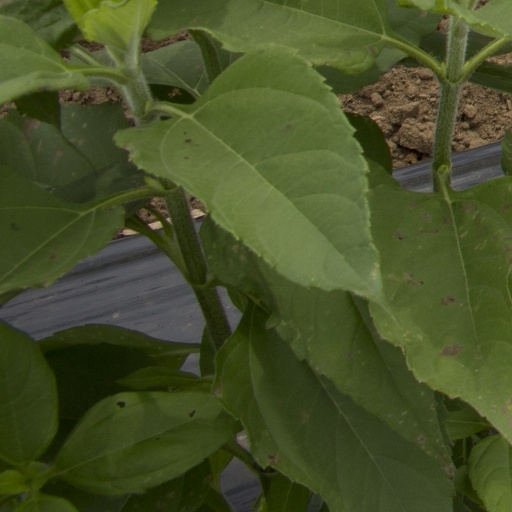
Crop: Jerusalem artichoke